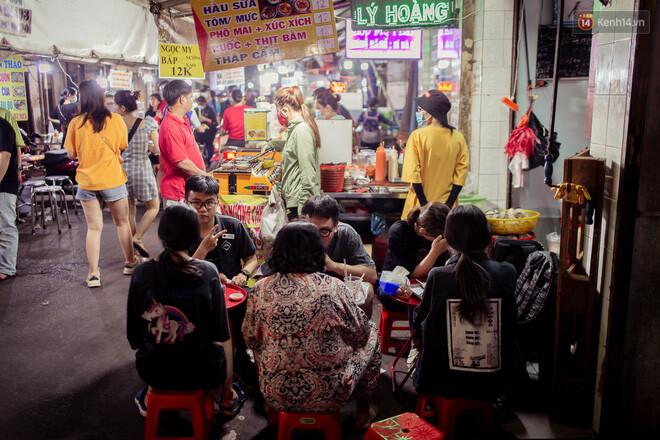
có một người đàn ông mặc áo đỏ đang đứng trước quán ăn